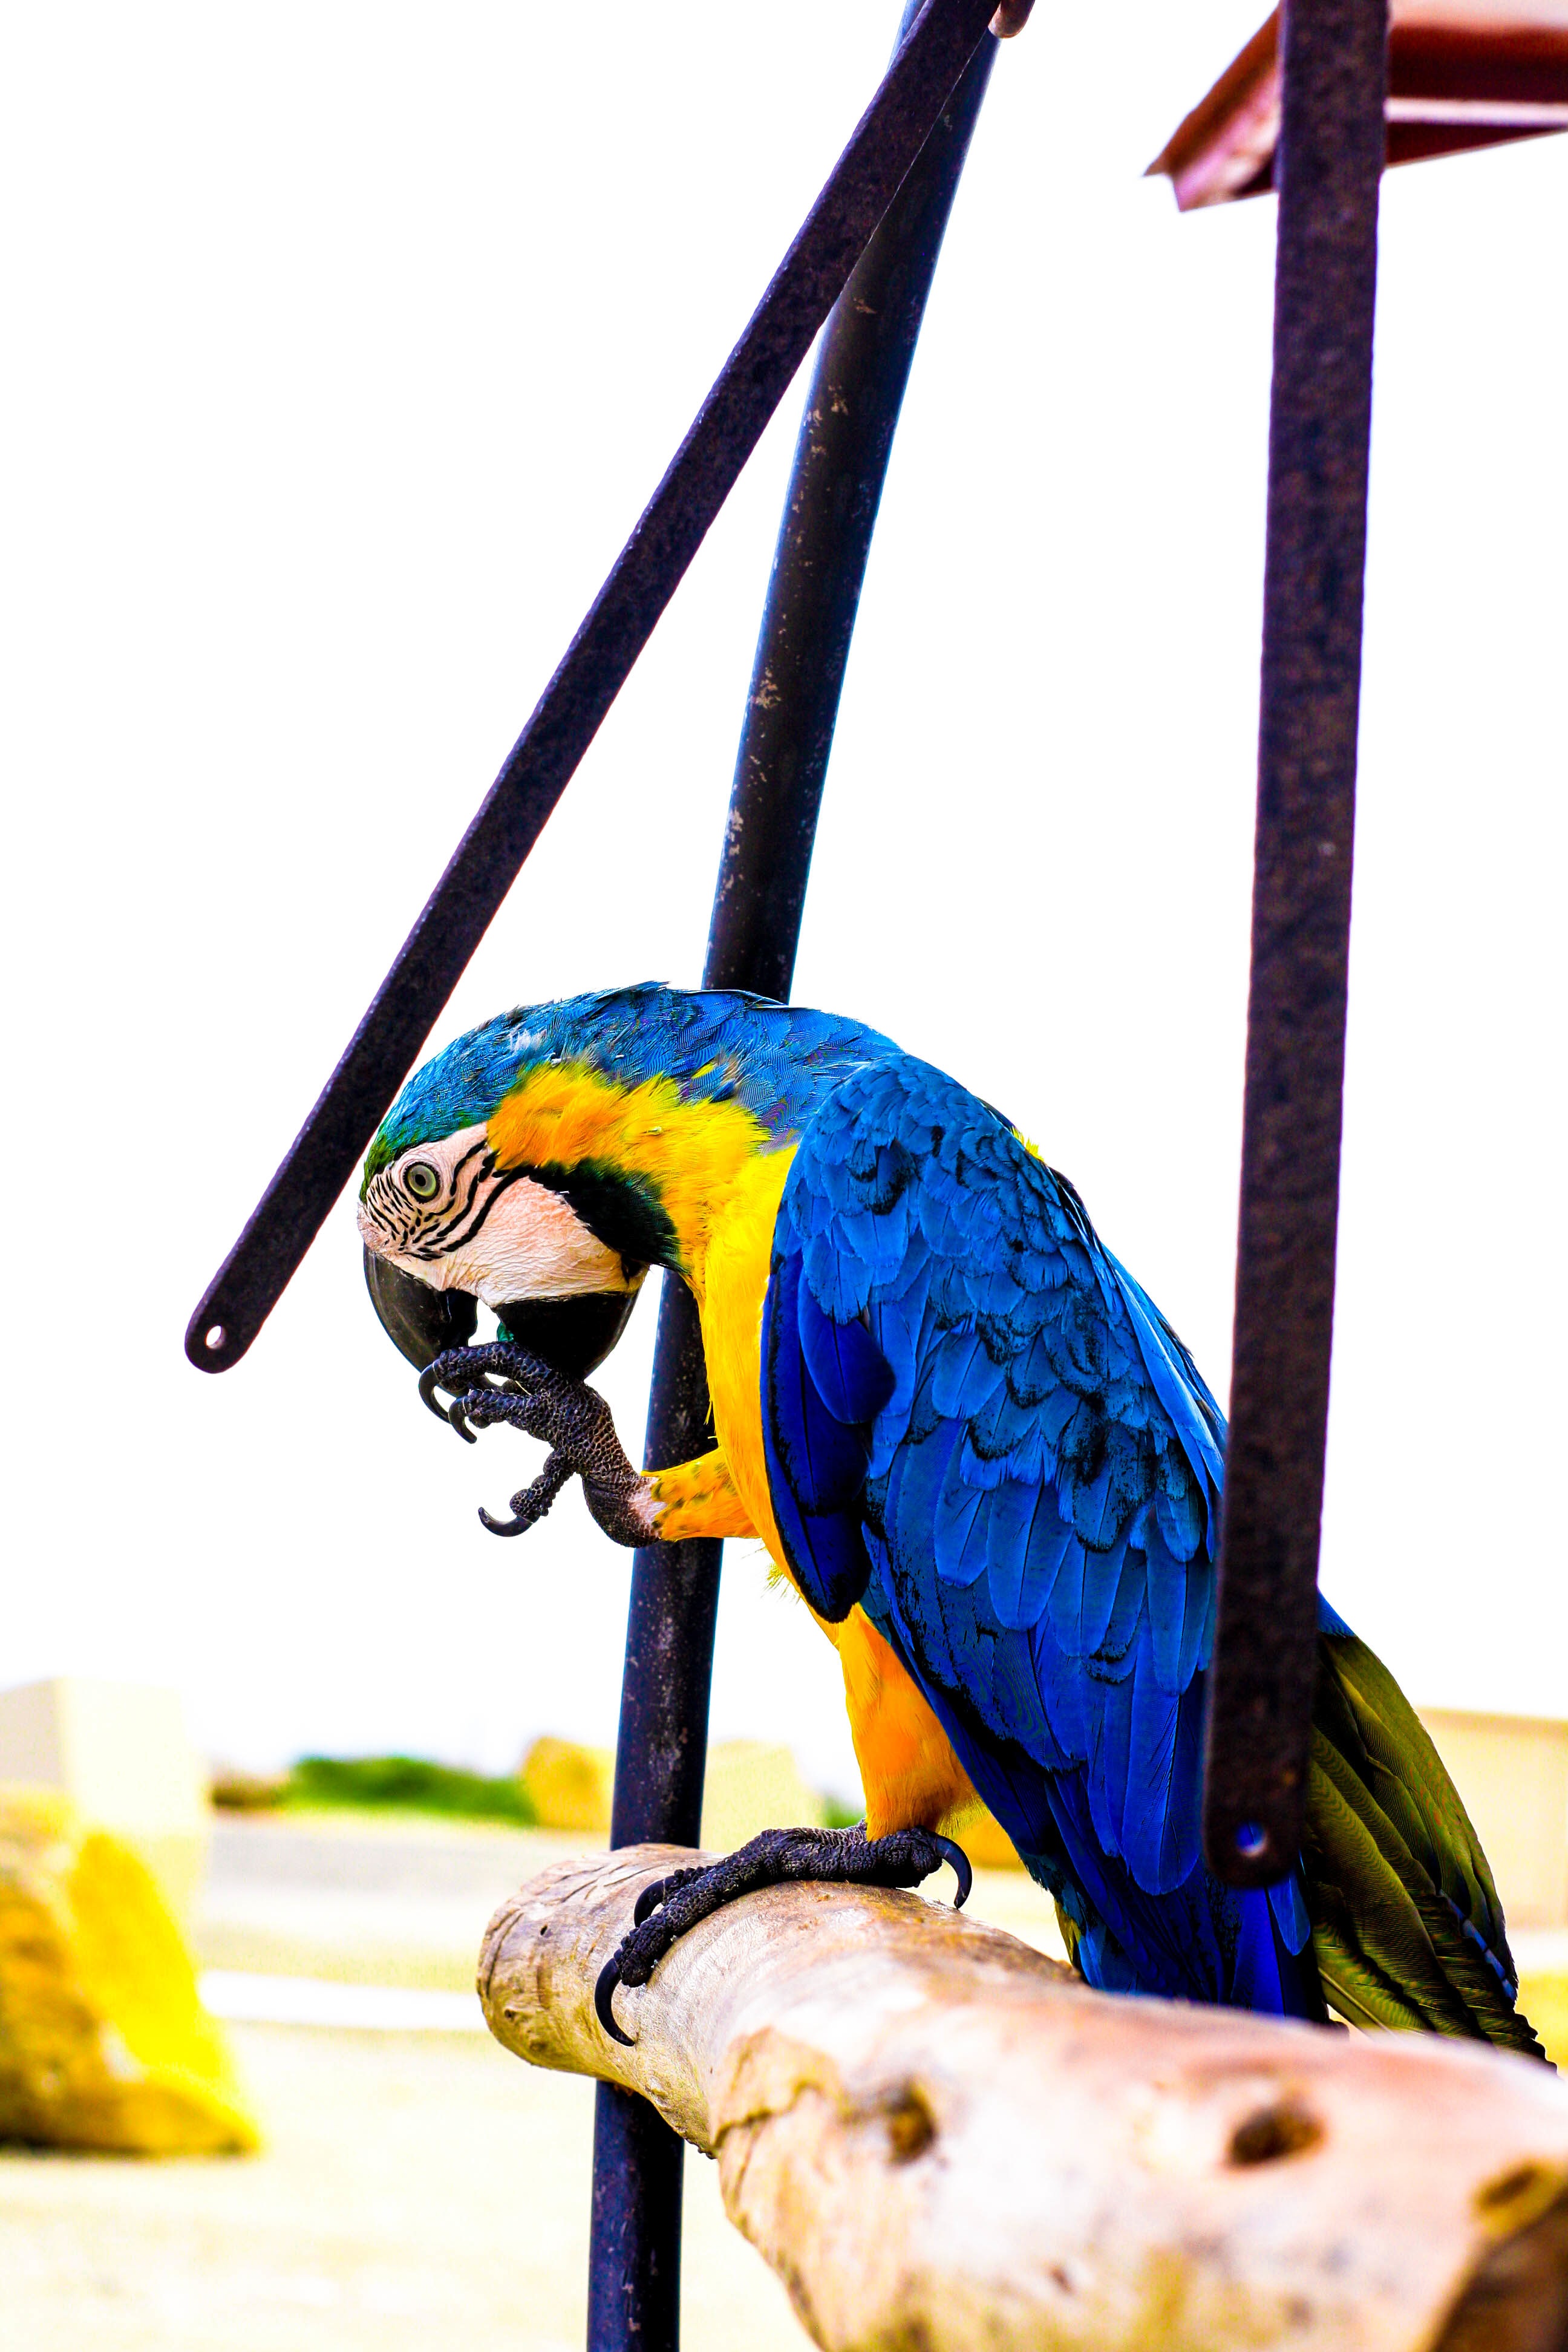
bird, beak, macaw, vertebrate, parrot, parakeet